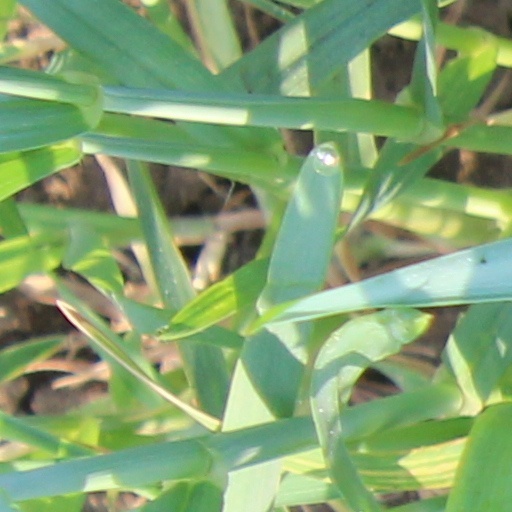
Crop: wheat